The Last Show (The Mary Tyler Moore Show)

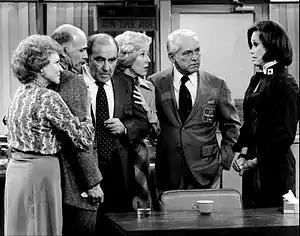
The station crew's poignant farewell

"The Last Show" is the 168th episode and series finale of the television sitcom "The Mary Tyler Moore Show", and it was written by Allan Burns, James L. Brooks, Ed Weinberger, Stan Daniels, David Lloyd, and Bob Ellison. Internationally, it was first aired in Canada on CBC Television, March 18, 1977 at 8 p.m. In the U.S., it was one day later on Saturday, March 19, on CBS.